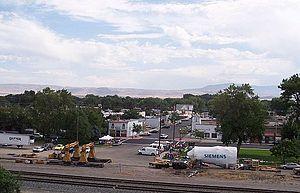
Mountain Home est une ville américaine, siège du comté d'Elmore dans le centre de l'Idaho. Sa population s’élevait à 14 206 habitants lors du recensement de 2010.